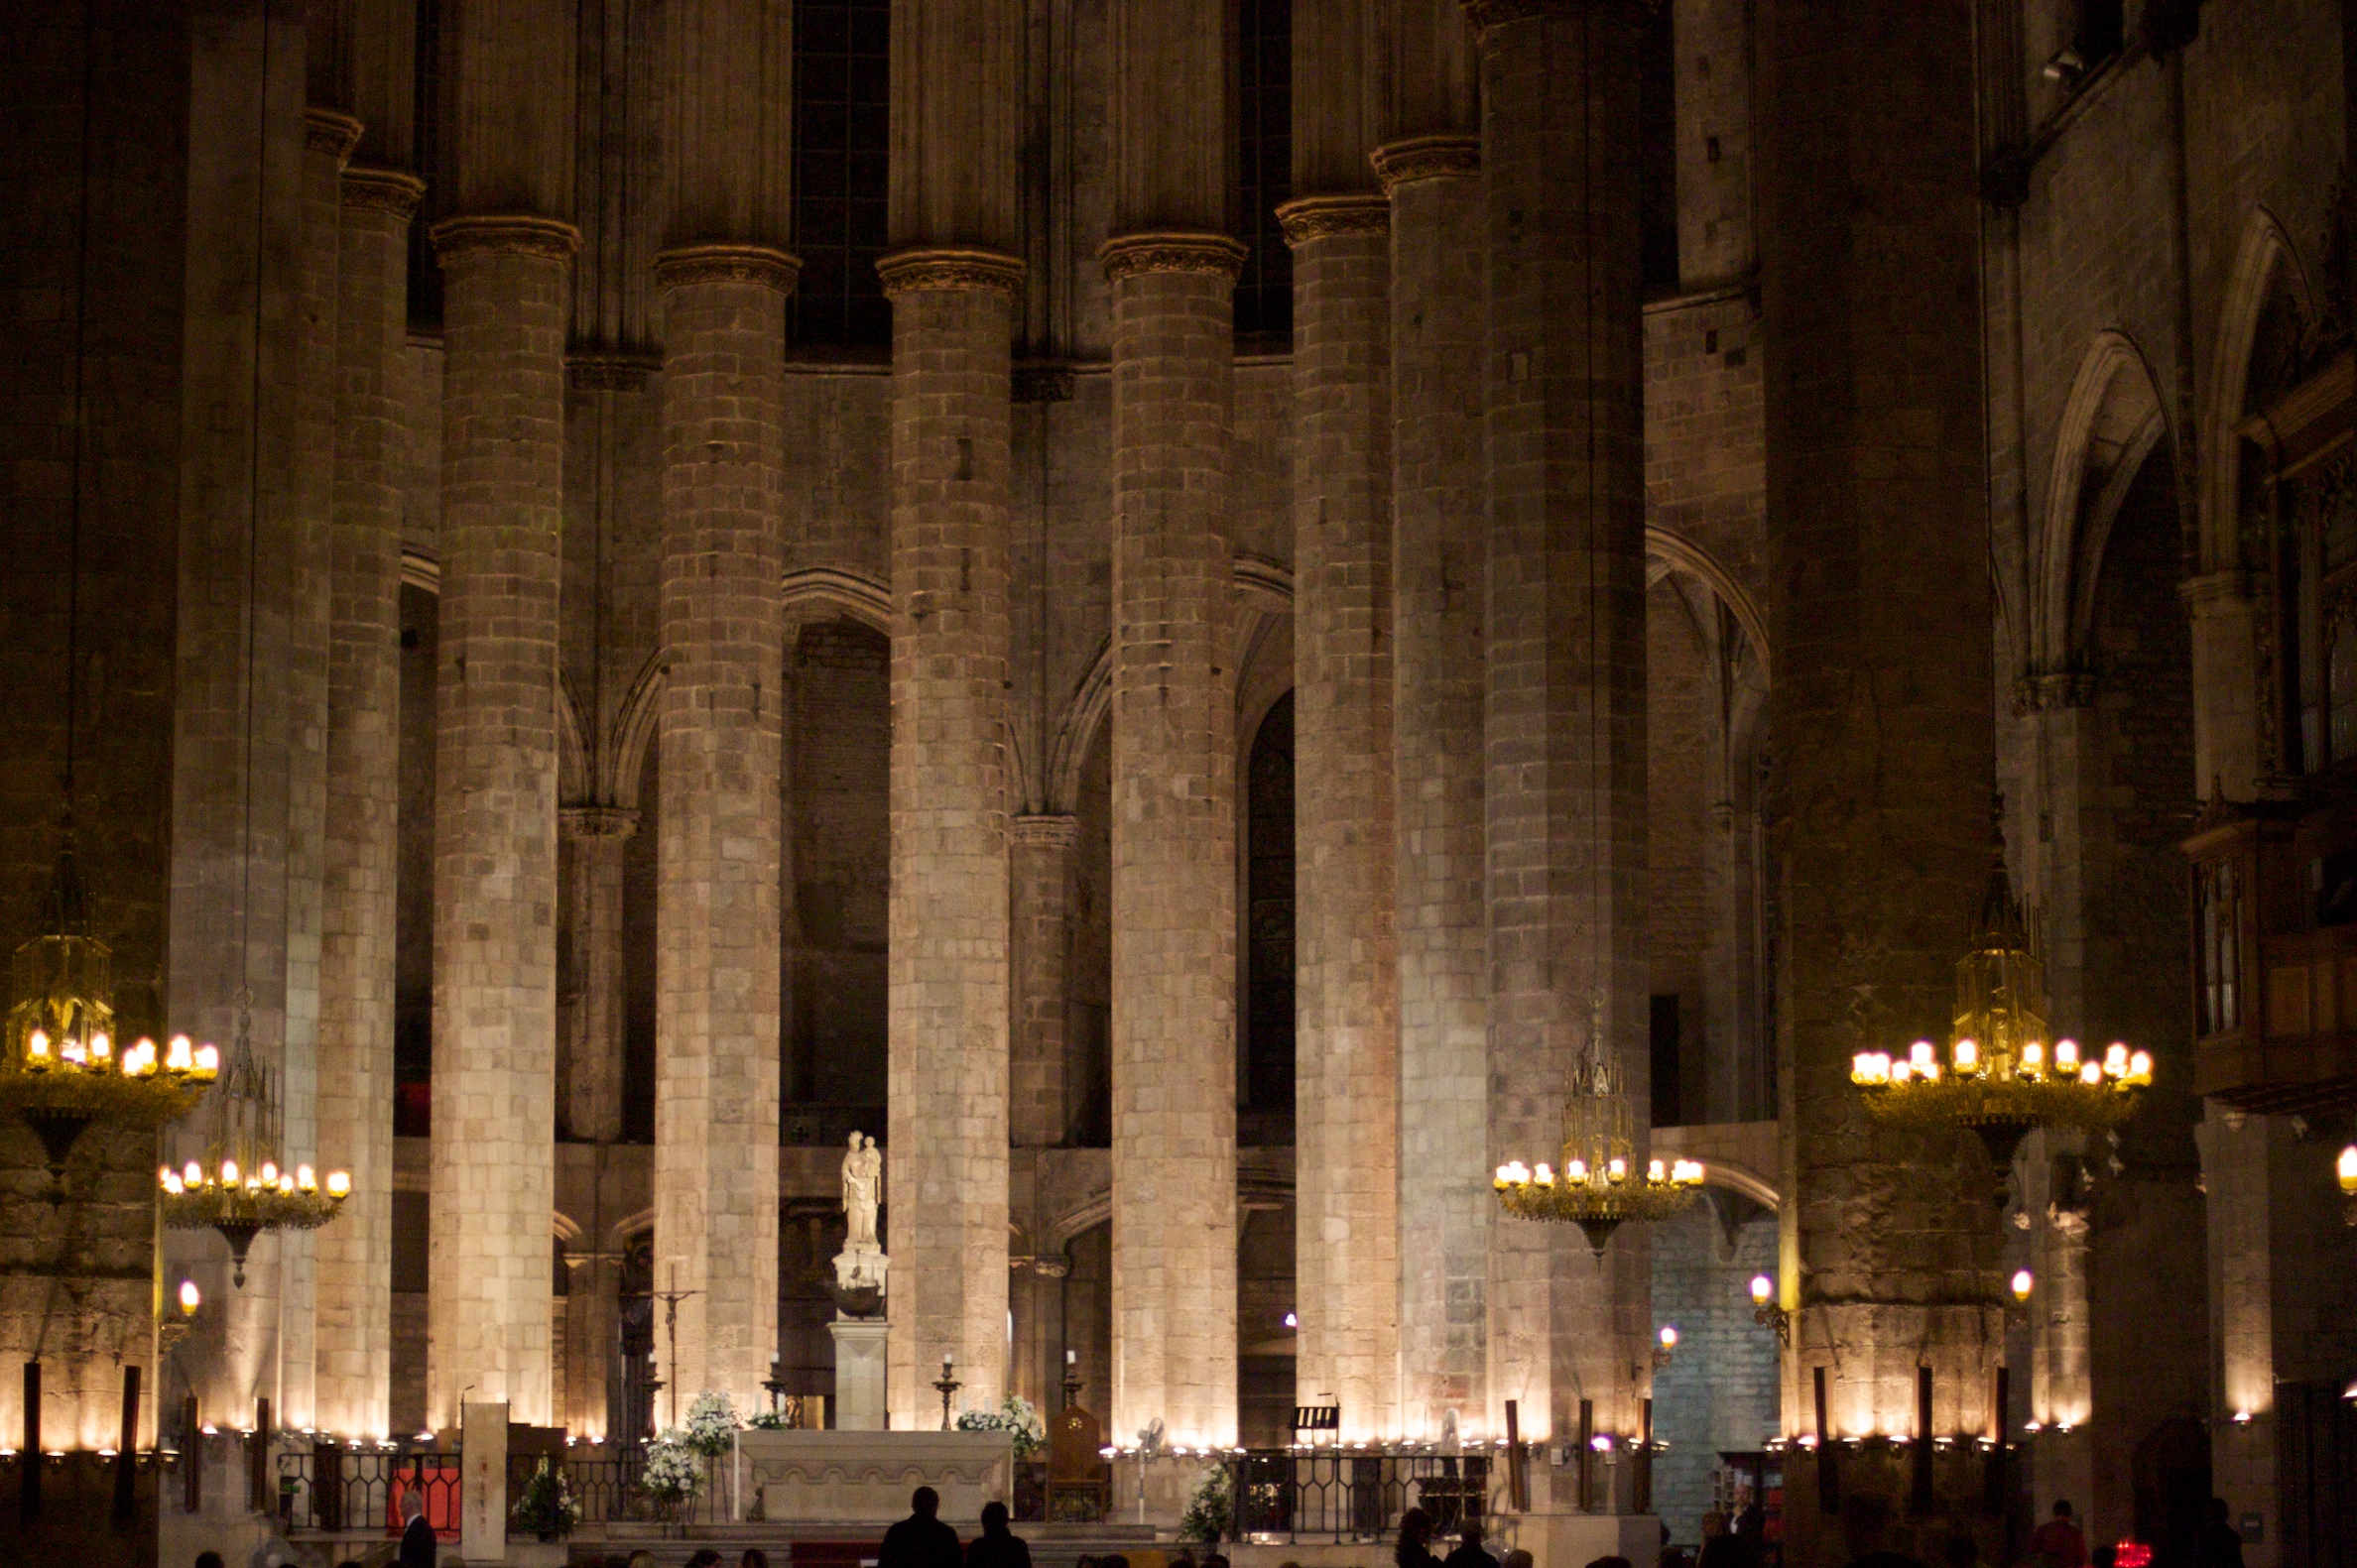
night, city, cityscape, column, landmark, cathedral, barcelona, place of worship, basilica, metropolis, ancient rome, ancient history, human settlement, metropolitan area